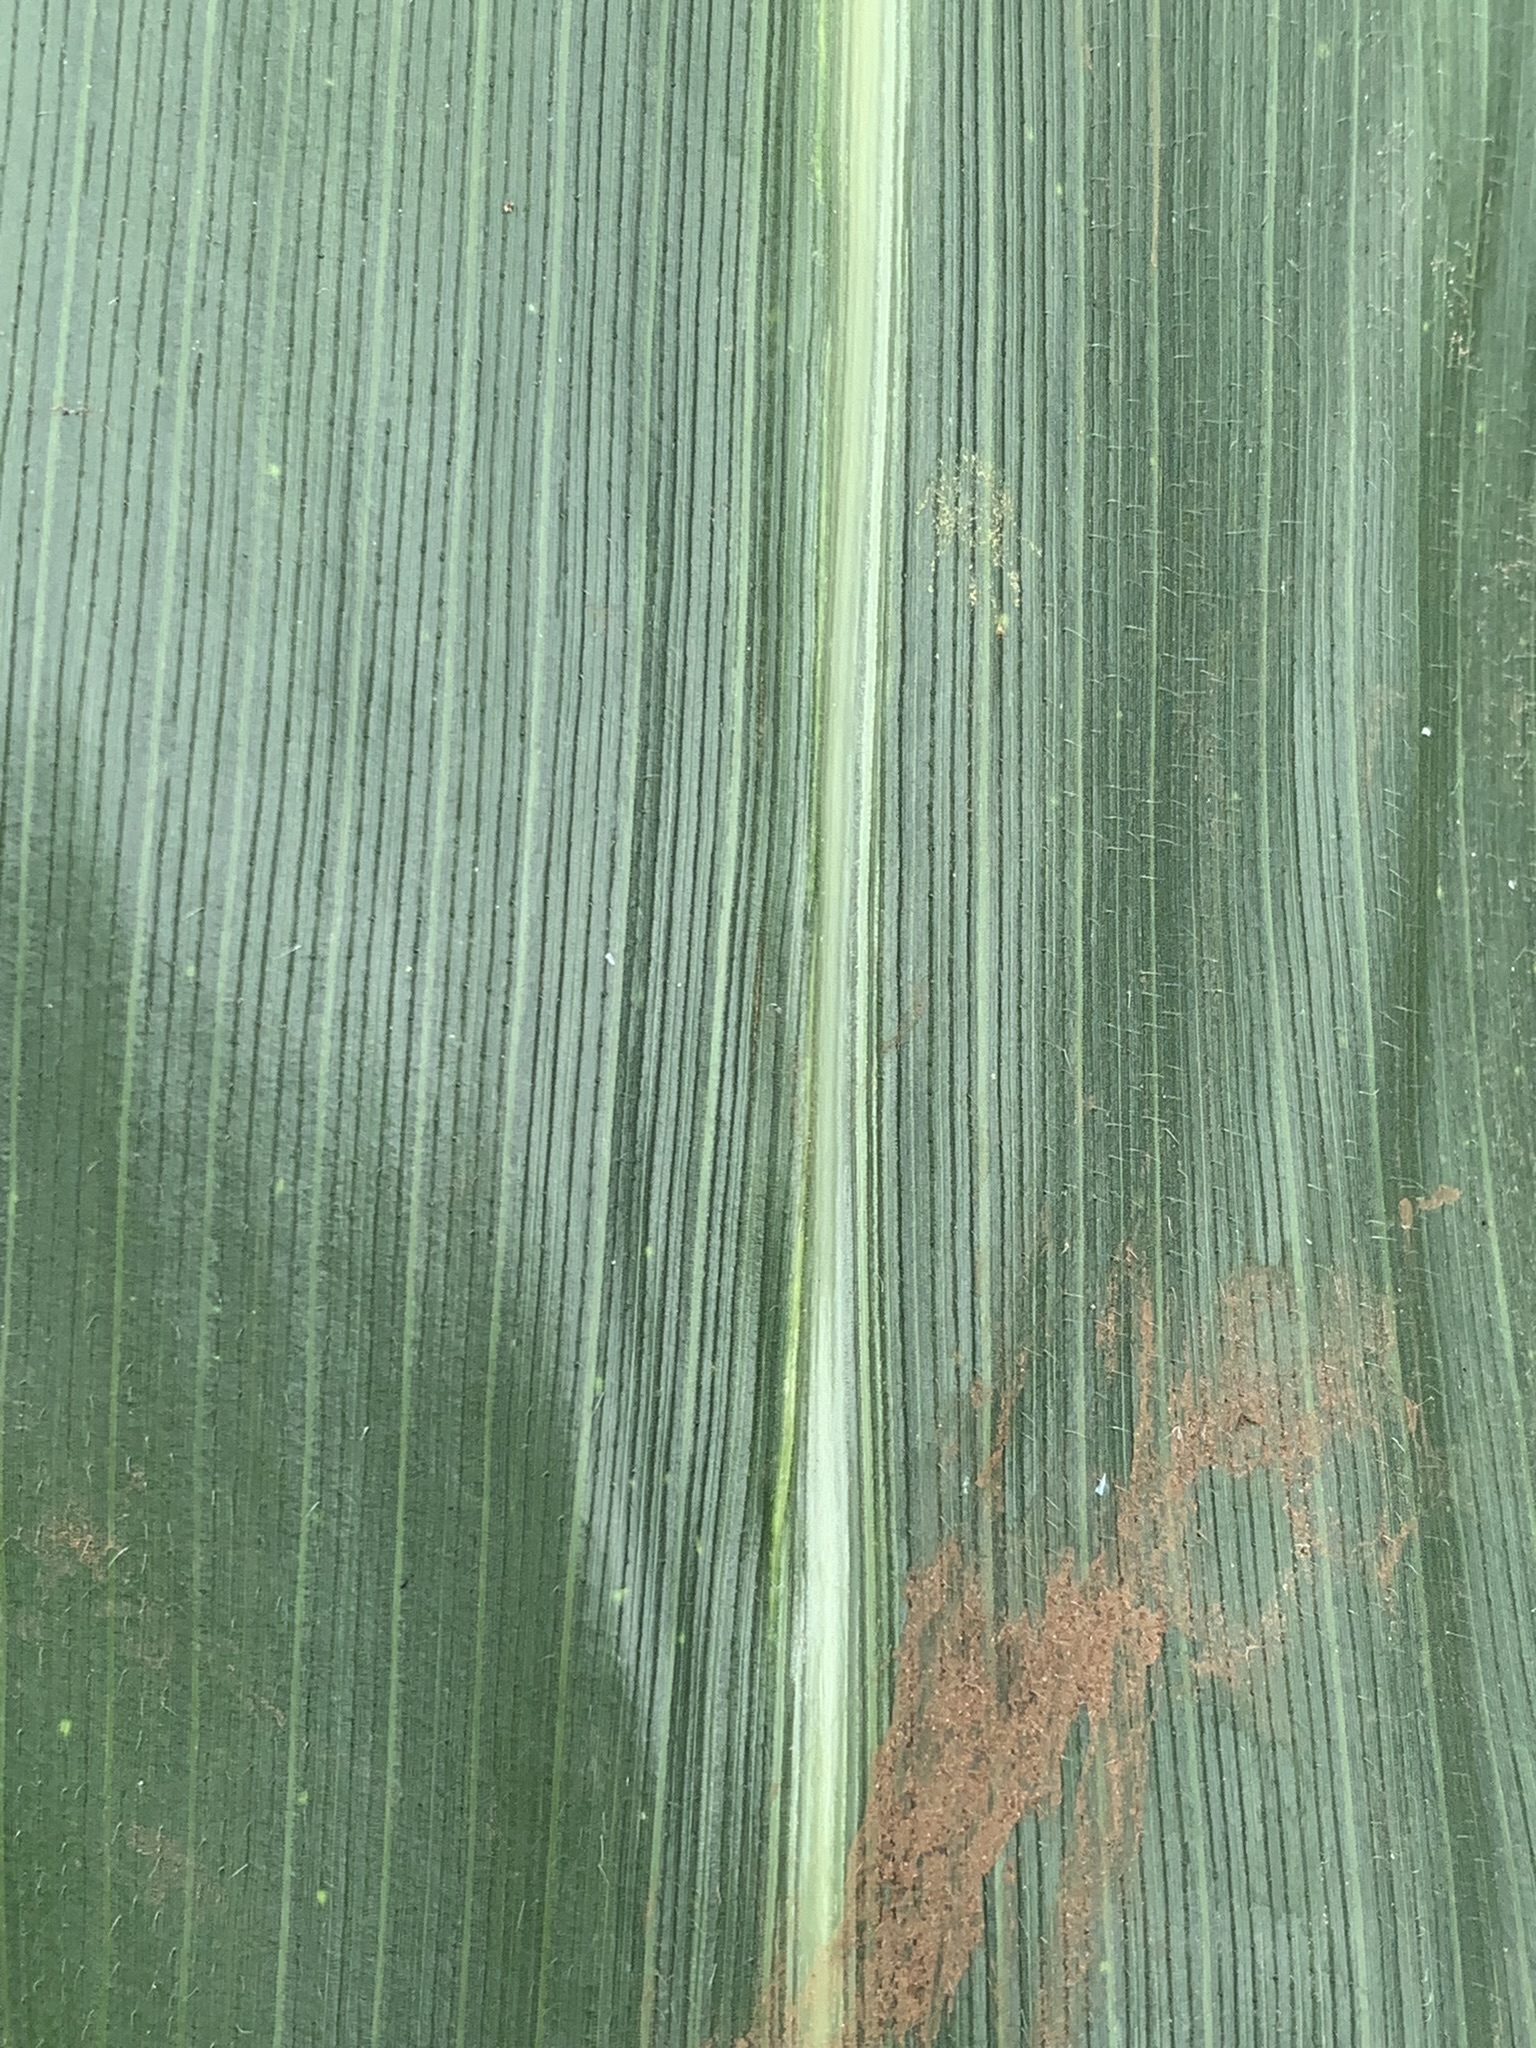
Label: Healthy